Stanley C. Hunt

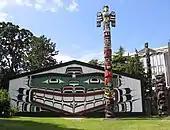
Big house and totems in Thunderbird Park (Victoria, British Columbia) Left to right: Mungo Martin House aka Wawadit'la (traditional en:Kwakwaka'wakw "big house", 1953), Kwakwaka'wakw heraldic pole (1953), Kwakwaka'wakw pole (1981), Kwakwaka'wakw pole (1954).

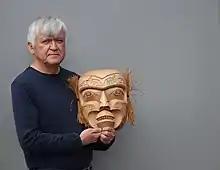
Stan Hunt with mask, 2019

A documentary film, "Totem" was produced in 2013 by director/cinematographer/screenwriter, Franca González. This joint Canada/Argentina production chronicles Stanley's 2012 monumental 40+ foot pole-carving project which replaced a pole installed in 1964 in Plaza Canadá, Buenos Aires, Argentina, carved by his famous father, Henry Hunt. The film's world premiere occurred at the Vancouver Latin American Film Festival in September 2013. Additional film festival screenings include the DocBsAs International Festival 2014, Argentina; the International Documentary Festival, 2014, Catalunya, Spain; and the Mérida and Yucatán International Film Festival, 2015, Mexico.